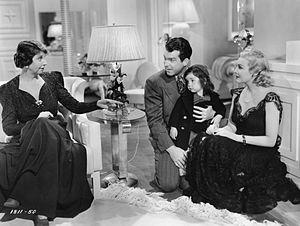
Eda Warren — née le 17 octobre 1903 à Denver, morte le 15 juillet 1980 à Los Angeles, quartier de Woodland Hills — est une monteuse américaine, membre de l'ACE.